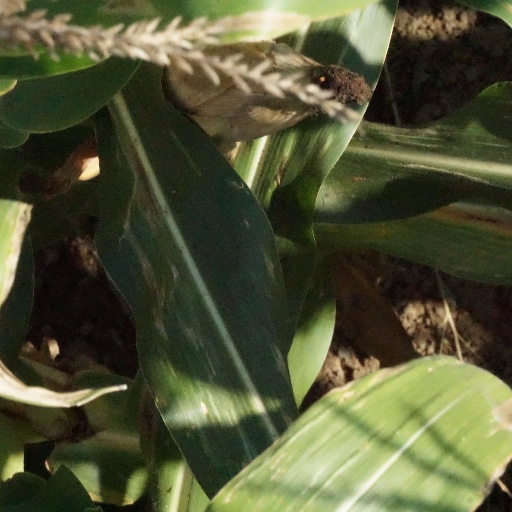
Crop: maize; corn